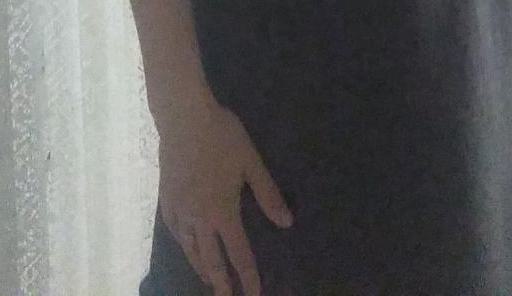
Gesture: no_gesture